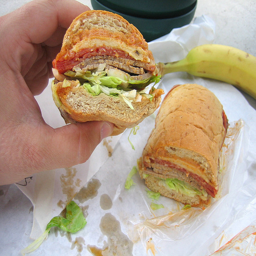
A sandwich cut in half sitting on top of a wrapper.
A person holding up a tasty looking sandwich.
A person is holding a sandwich near a banana.
The sandwich for lunch is made and ready to be eaten.
A close up of a person hold a half of a sandwich.